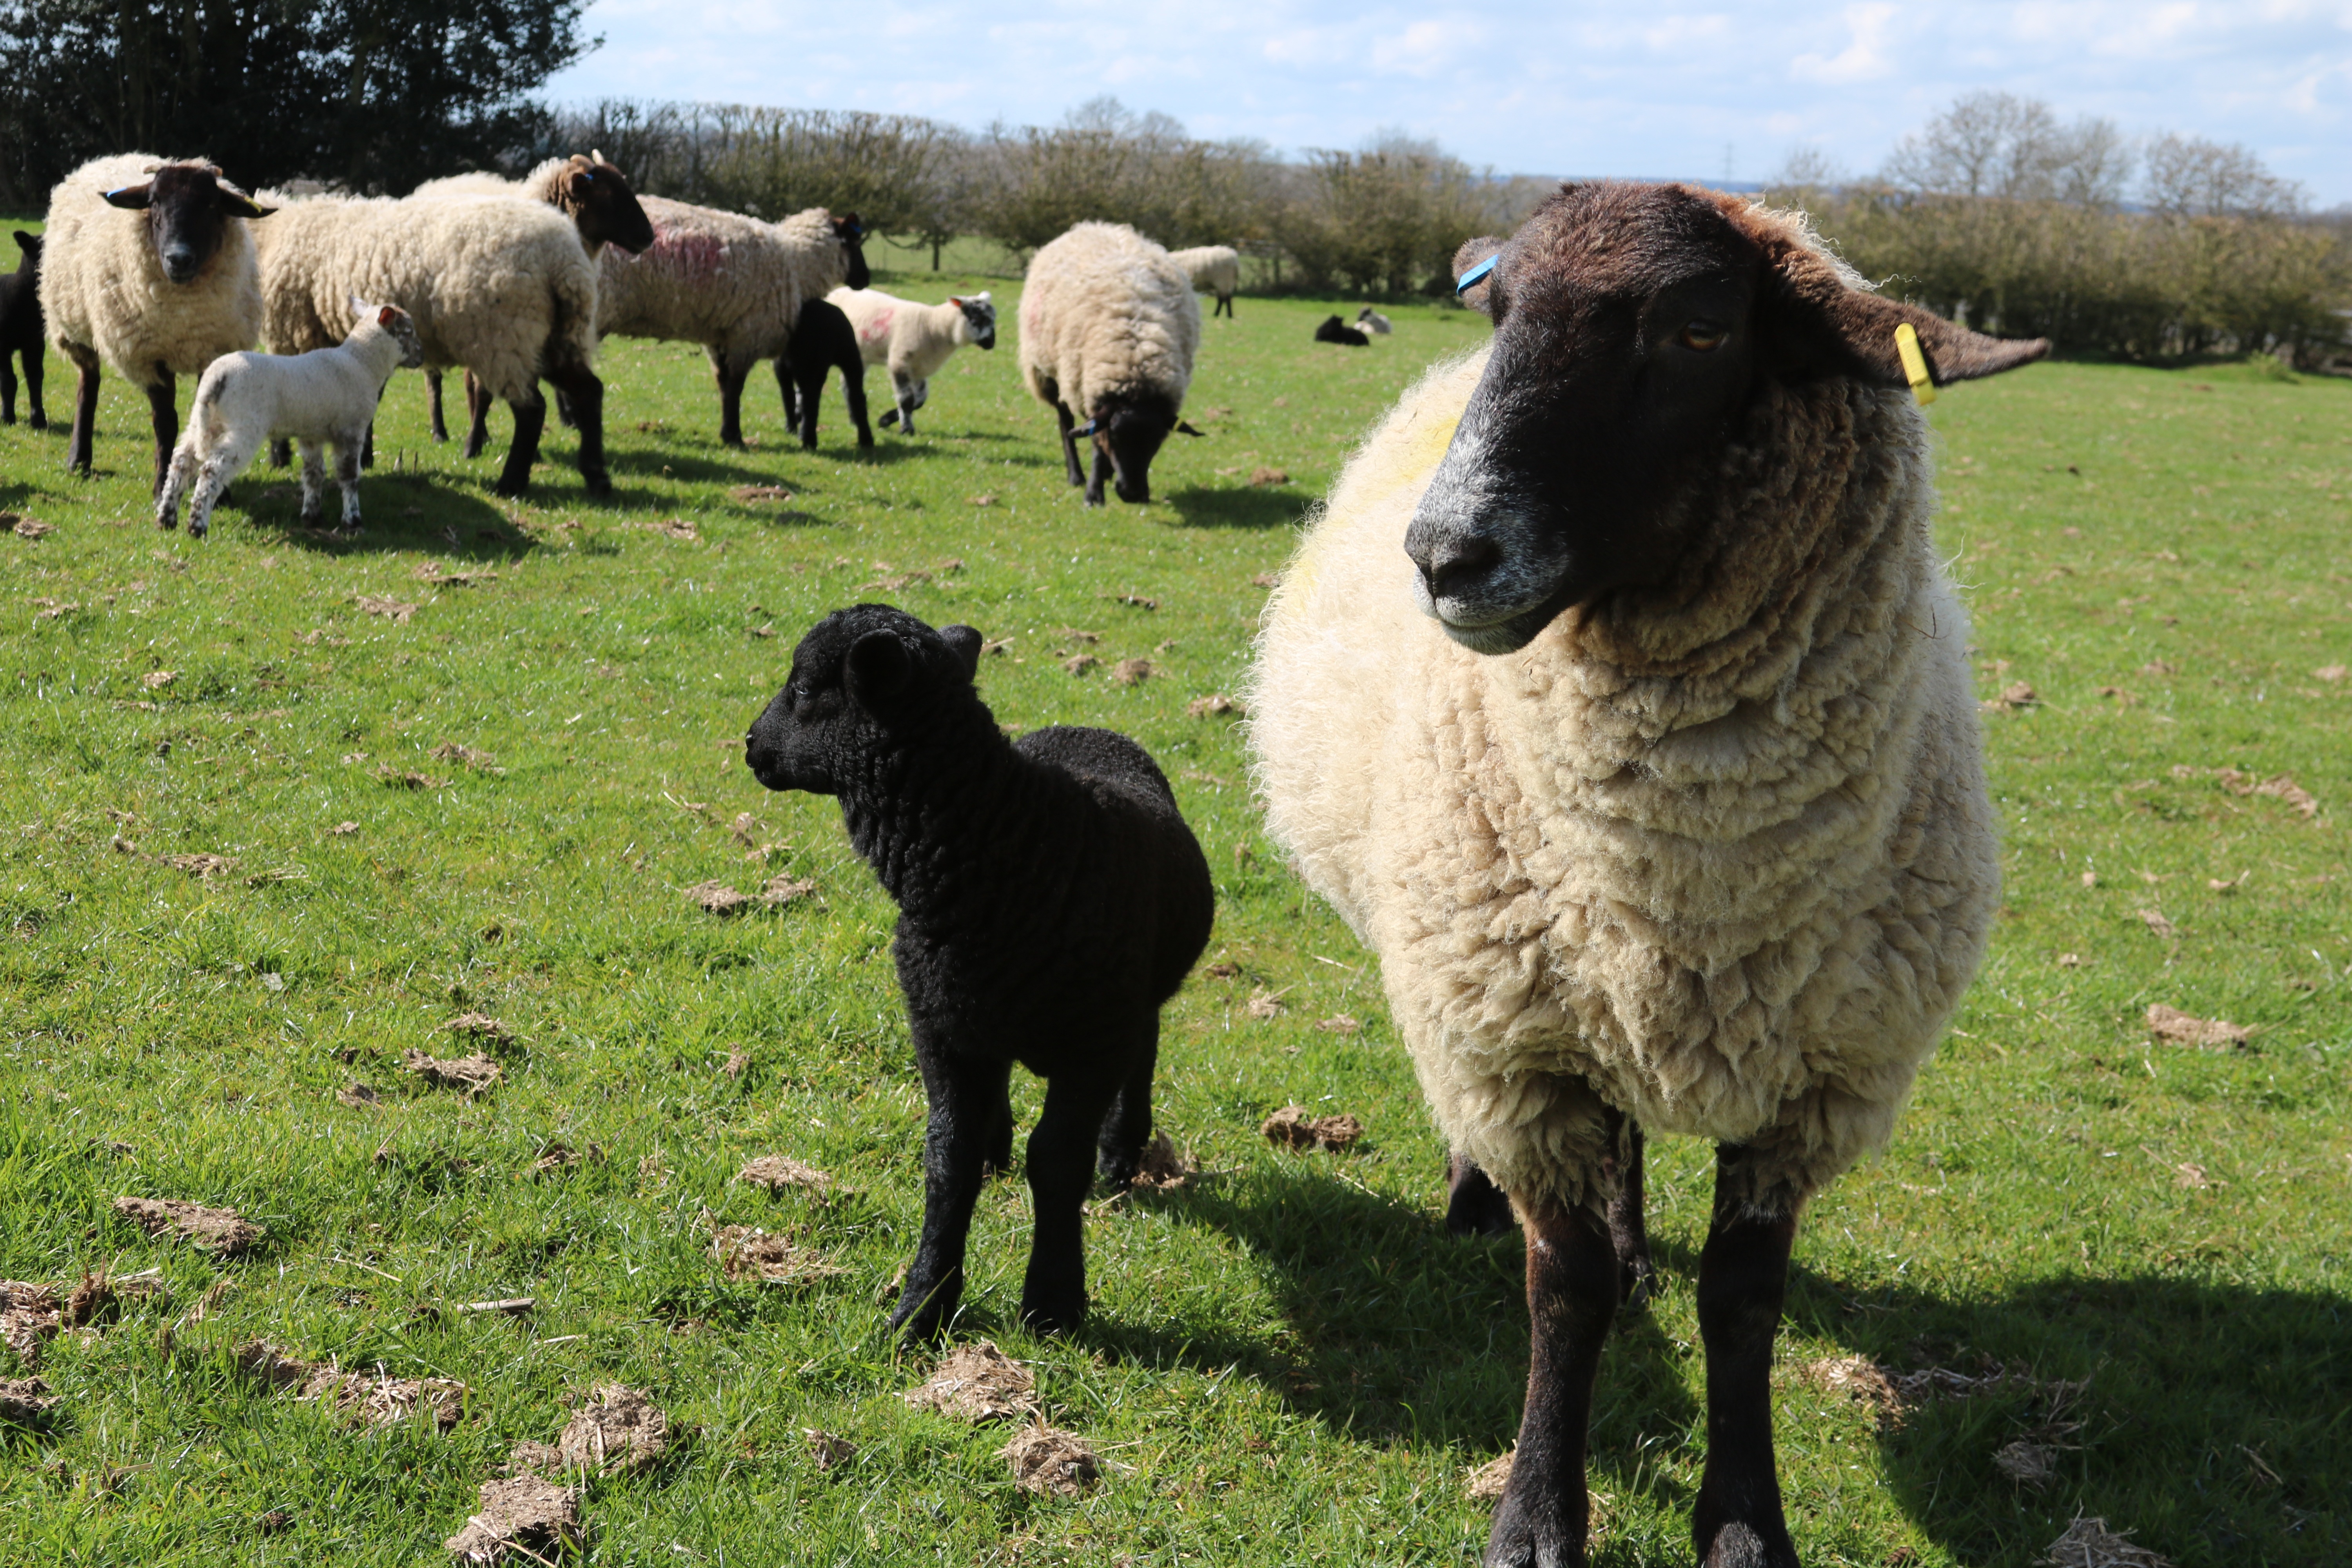
nature, grass, field, farm, meadow, countryside, animal, rural, young, spring, green, herd, farming, pasture, grazing, livestock, sheep, mammal, agriculture, baby, wool, fauna, farmland, lamb, outdoors, mother, vertebrate, sheeps, ewe, rural area, cattle like mammal